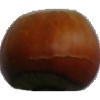
Label: Nut Forest 1